Steyr AUG

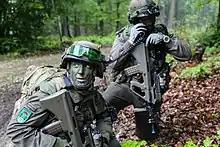
Austrian soldiers with an StG 77 KPE during a combat exercise

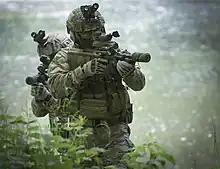
Austrian special forces with an StG 77 A2 Kommando during a training exercise

The StG 77 (Sturmgewehr 77) is the designation given by the Austrian Armed Forces when they adopted the Steyr AUG in 1977.